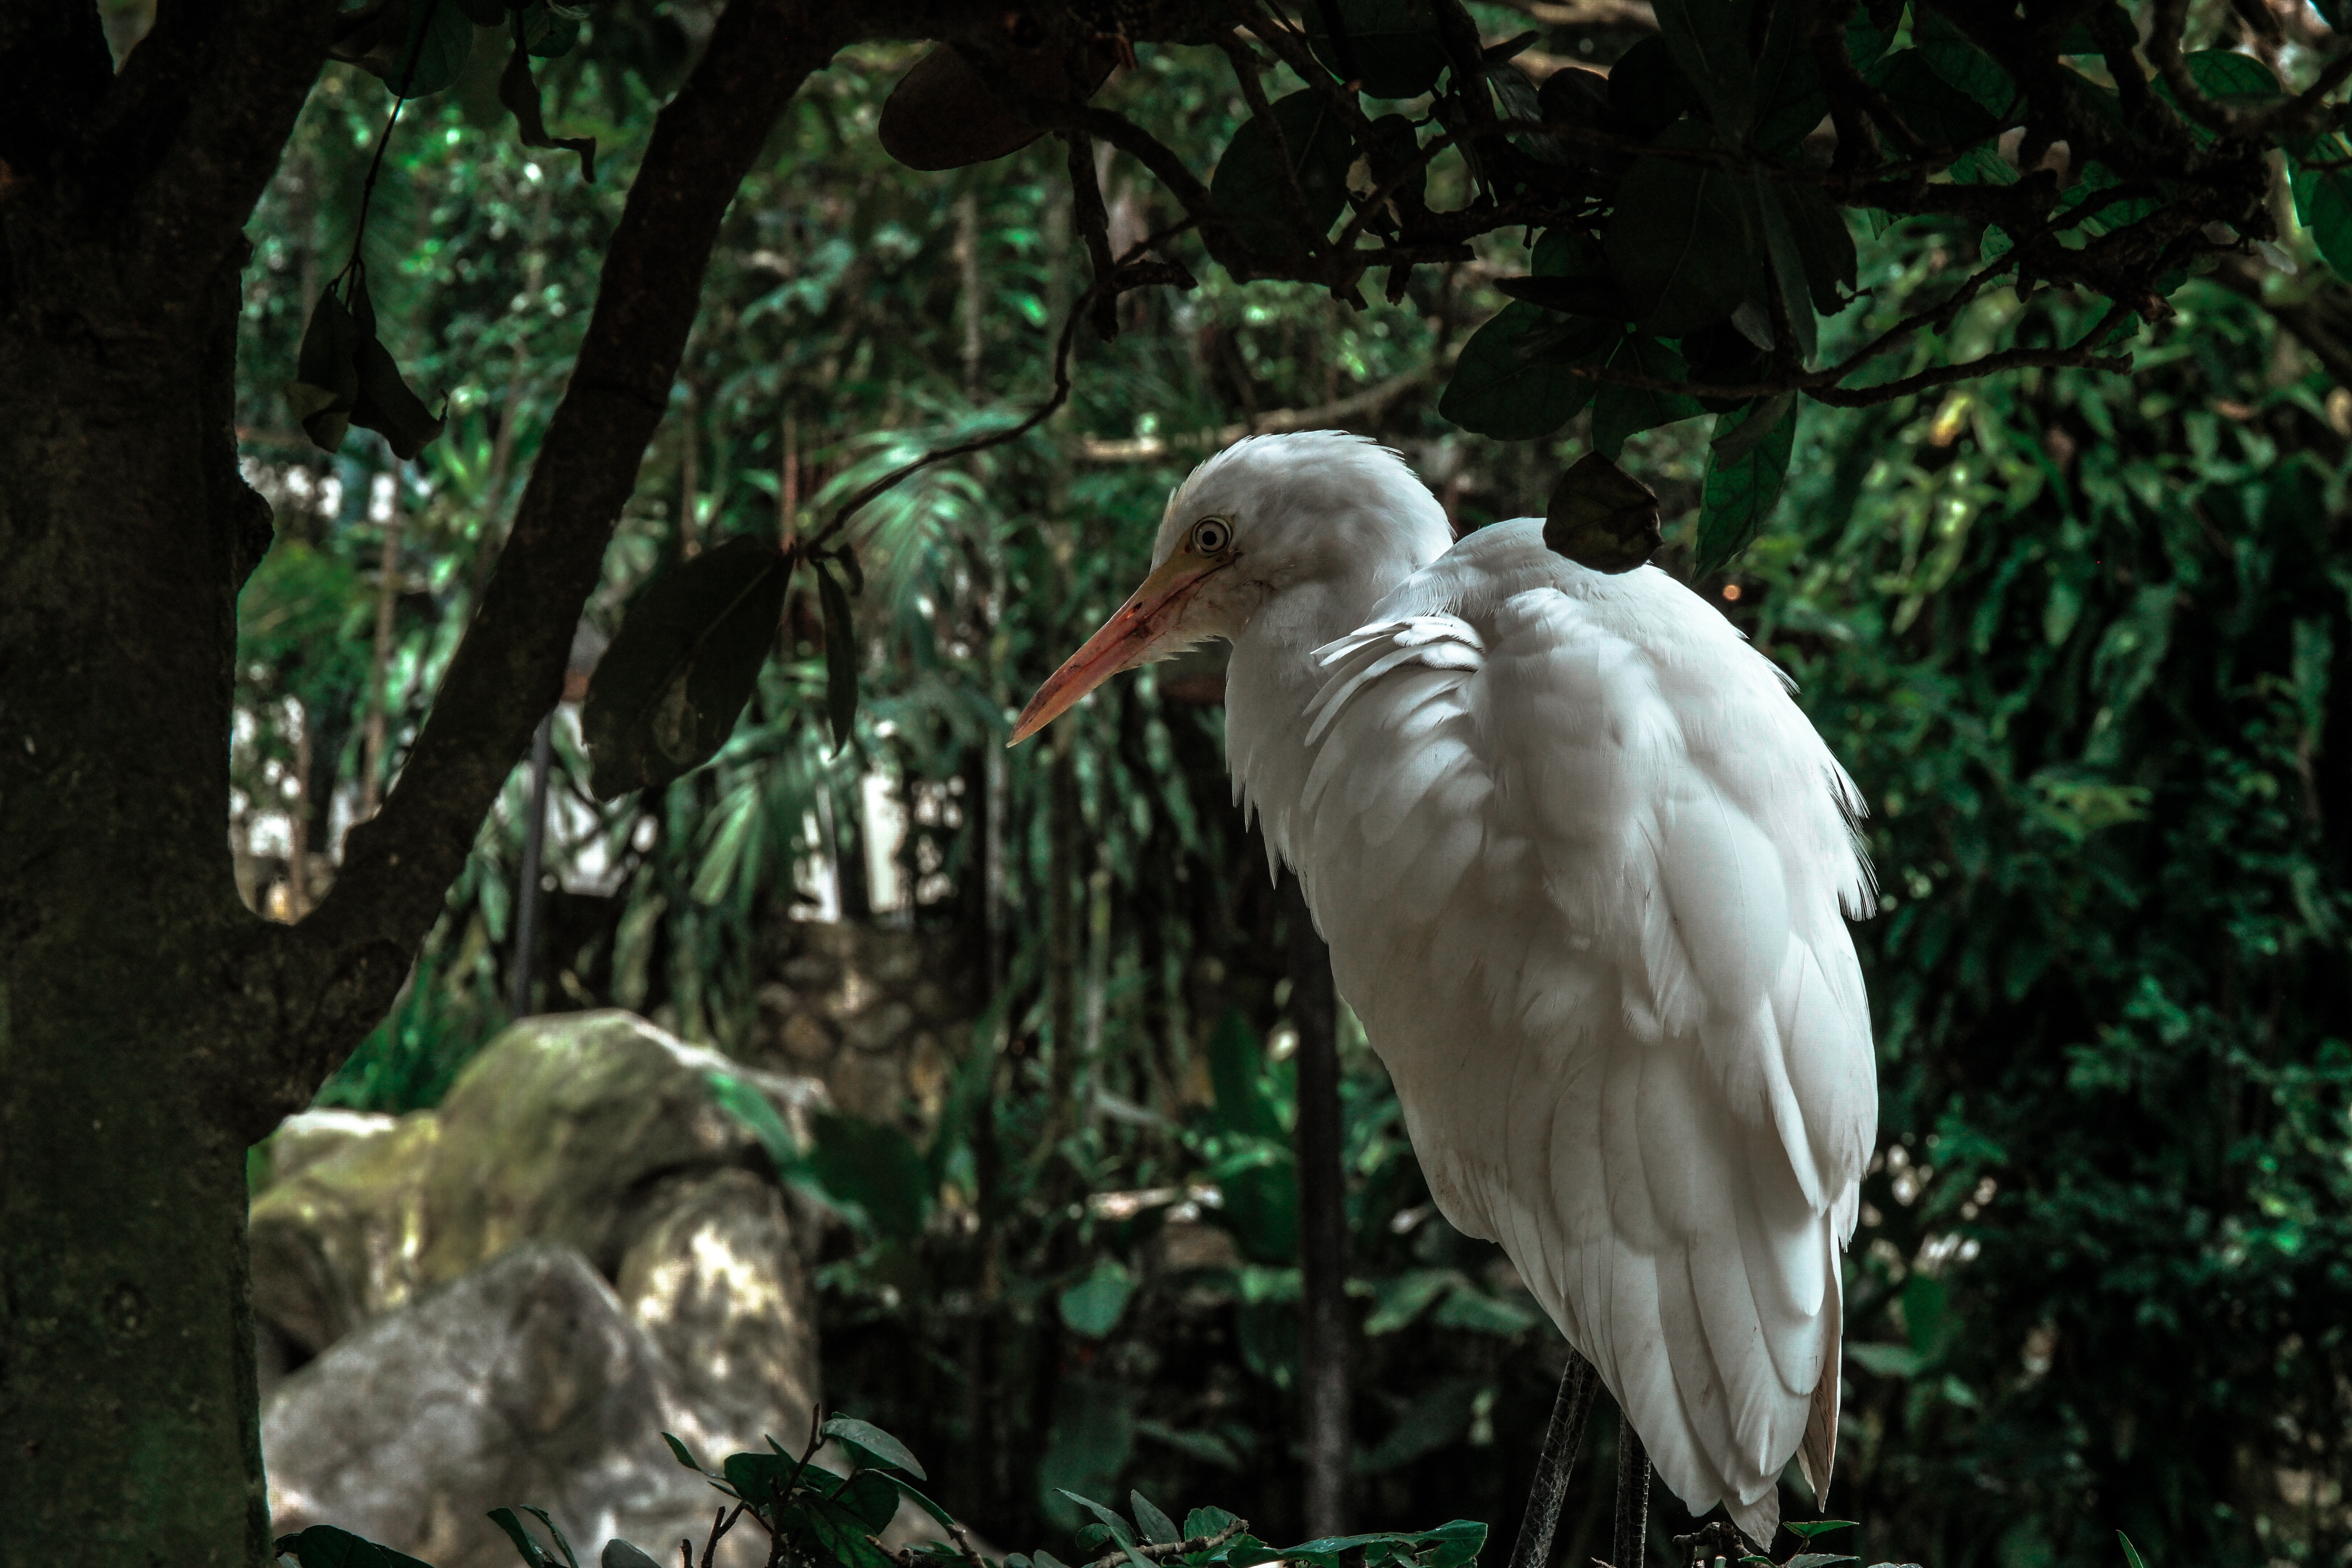
bird, beak, stork, nature reserve, ciconiiformes, egret, wildlife, organism, cattle egret, adaptation, ibis, pelecaniformes, crane like bird, plant, heron, zoo, crane